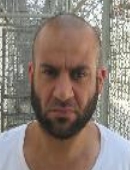
อะบู อิบรอฮีม อัลฮาชิมี อัลกุเราะชี

| name = อะบู อิบรอฮีม อัลฮาชิมี อัลกุเราะชี
| native_name = Nobold|
| birth_name = อะมีร มุฮัมมัด อับดุรเราะฮ์มาน อัลเมาลี อัศศ็อลบี
| birth_place = ตัลอะฟัร, ประเทศอิรัก
| death_place = อัตมะฮ์, เขตผู้ว่าการอิดลิบ, ประเทศซีเรีย
| image = Hajji‘Abdallah.jpg
| image_size = 150px
| caption = อัลกุเราะชีในค่ายเรือนจำสหรัฐ (ประเทศอิรัก) เมื่อ ค.ศ. 2004
| nationality = อิรัก
| nickname = ฮัจญี อับดุลลอฮ์
| order = เคาะลีฟะฮ์คนที่ 2 แห่งรัฐอิสลามอิรักและเลแวนต์|รัฐอิสลาม
| term_start = 31 ตุลาคม ค.ศ. 2019
| term_end = 3 กุมภาพันธ์ ค.ศ. 2022
| predecessor = อะบู บักร์ อัลบัฆดาดี
| successor = อะบู อัลฮะซัน อัลฮาชิมี อัลกุเราะชี
plainlist|
*ไฟล์:Flag_of_Iraq_(1991–2004).svg|20px สาธารณรัฐอิรัก (พรรคบะอัธ)|อิรัก (สมัยบะอัธ) (จนถึง ค.ศ. 2003)
* อัลกออิดะฮ์ (ค.ศ. 2003–2014)
* (ค.ศ. 2014–2022)
| rank = เจ้าหน้าที่ (จนถึง ค.ศ. 2003)รองหัวหน้า (ค.ศ. 2014–2019)"เคาะลีฟะฮ์" (ค.ศ. 2019–2022)
| battles = การแทรกแซงทางทหารระหว่างประเทศของรัฐอิสลามอิรักและเลแวนต์
* สงครามกลางเมืองอิรัก (พ.ศ. 2557–2560)|สงครามกลางเมืองอิรัก
** การล่มสลายของโมซูล
** การสังหารหมู่ซินญาร
| blank1 = ศาสนา
| data1 = ซุนนี|อิสลามนิกายซุนนี
อะบู อิบรอฮีม อัลฮาชิมี อัลกุเราะชี (1 หรือ 5 ตุลาคม ค.ศ. 1976 – 3 กุมภาพันธ์ ค.ศ. 2022, ) เป็นผู้นำคนที่สองRefn|รัฐอิสลามอิรักและเลแวนต์กล่าวว่าตนเป็นรัฐเคาะลีฟะฮ์และผู้นำของตนคือเคาะลีฟะฮ์ แต่นักวิชาการและนักเขียนมุสลิมหลายคนโต้แย้งต่อสิ่งนี้ยูซุฟ อัลเกาะเราะฎอวี กล่าวว่า: "ใน การประกาศที่ออกโดยรัฐอิสลามเป็นโมฆะภายใต้กฏชะรีอะฮ์ และผลที่ตามมาเป็นอันตรายต่อซุนนีในประเทศอิรักและการก่อกบฎในประเทศซีเรีย" การเพิ่มตำแหน่งเคาะลีฟะฮ์สามารถให้ได้ "เฉพาะมุสลิมทั้งประเทศ" ไม่ใช่แค่กลุ่มเดียว |name=caliphacydispute|group=note แห่งรัฐอิสลามอิรักและเลแวนต์ ตามรายงานข่าวในเดือนมกราคม ค.ศ. 2020 ชื่อจริงของเขาคือ อะมีร มุฮัมมัด อับดุรเราะฮ์มาน อัลเมาลี อัศศ็อลบี (). การยกตำแหน่งโดยMajlis-ash-Shura#Caliphate|สภาชูรอ (shura council) ถูกประกาศโดยสื่อของรัฐอิสลามอิรักและเลแวนต์ในวันที่ 31 ตุลาคม ค.ศ. 2019 ไม่กี่สัปดาห์หลังจากอะบู บักร์ อัลบัฆดาดีการเสียชีวิตของอะบู บักร์ อัลบัฆดาดี|เสียชีวิต ทางรายการรางวัลนำจับ (Rewards for Justice Program) ของสหรัฐเสนอเงิน 10 ล้านดอลลาร์ในการแลกเปลี่ยนข้อมูลที่จะนำไปสู่การจับกุมอัลกุเราะชี
ในวันที่ 3 กุมภาพันธ์ ค.ศ. 2022 ทางการสหรัฐได้ประกาศว่าอัลฮาชิมีได้ระเบิดฆ่าตัวตายระหว่างการต่อสู้กับหน่วยรบพิเศษสหรัฐ
== หมายเหตุ ==
== อ้างอิง ==
== แหล่งข้อมูลอื่น ==
*
หมวดหมู่:เคาะลีฟะฮ์
หมวดหมู่:เสียชีวิตจากระเบิดแสวงเครื่อง
หมวดหมู่:ผู้ฆ่าตัวตาย
หมวดหมู่:สมาชิกรัฐอิสลามอิรักและลิแวนต์จากประเทศอิรัก
หมวดหมู่:ผู้นำอัลกออิดะฮ์